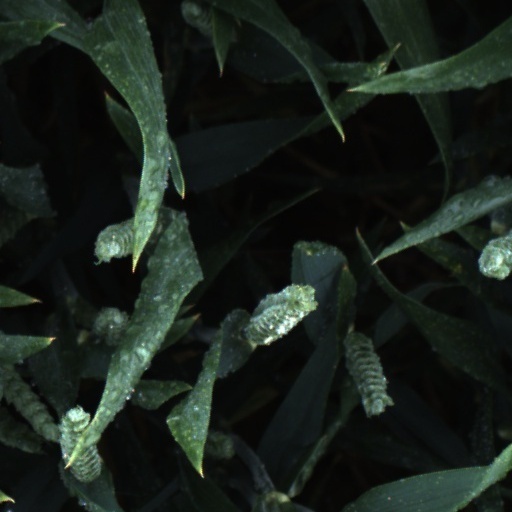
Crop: wheat